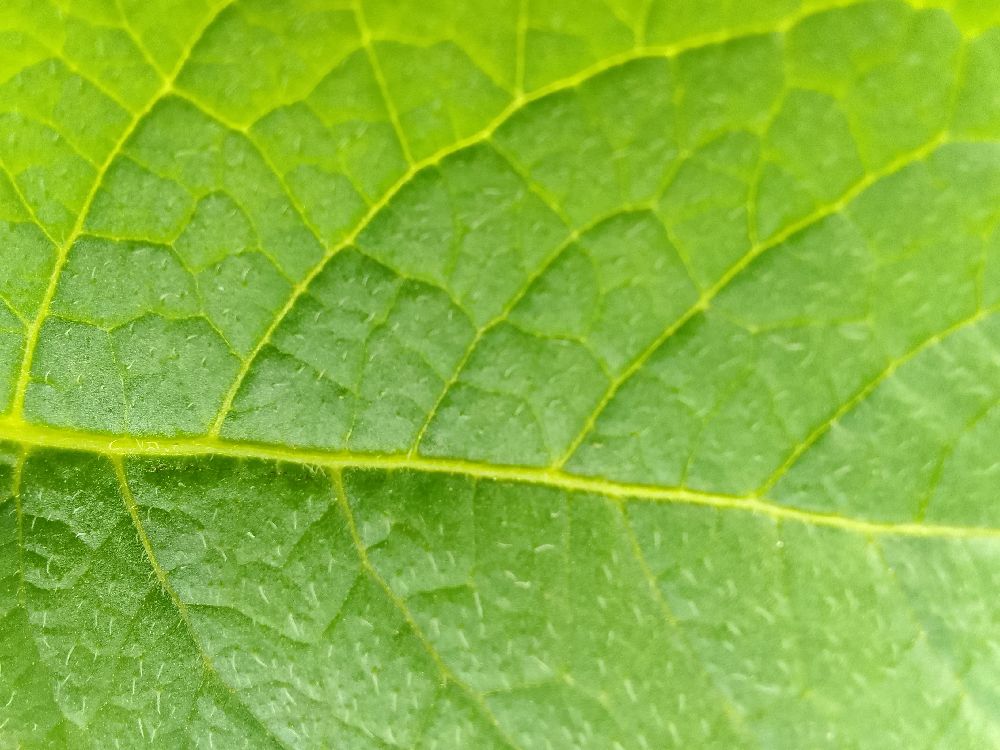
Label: Healthy